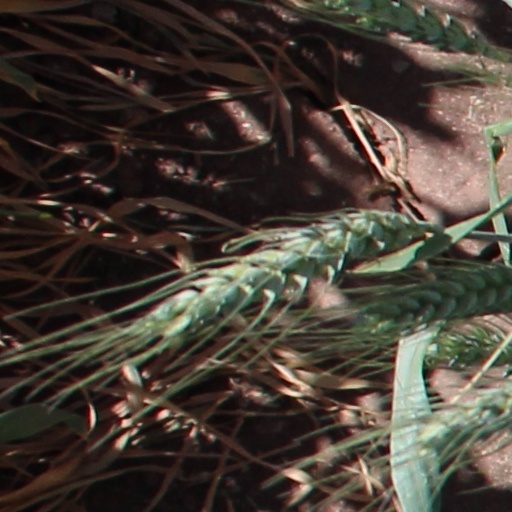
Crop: wheat